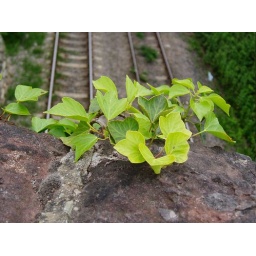
ivy sitting on the bridge over troubled rail tracks